Lipid

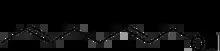
Prenol lipid (2"E"-geraniol)

Prenol lipids are synthesized from the five-carbon-unit precursors isopentenyl diphosphate and dimethylallyl diphosphate, which are produced mainly via the mevalonic acid (MVA) pathway. The simple isoprenoids (linear alcohols, diphosphates, etc.) are formed by the successive addition of C5 units, and are classified according to number of these terpene units. Structures containing greater than 40 carbons are known as polyterpenes. Carotenoids are important simple isoprenoids that function as antioxidants and as precursors of vitamin A. Another biologically important class of molecules is exemplified by the quinones and hydroquinones, which contain an isoprenoid tail attached to a quinonoid core of non-isoprenoid origin. Vitamin E and vitamin K, as well as the ubiquinones, are examples of this class. Prokaryotes synthesize polyprenols (called bactoprenols) in which the terminal isoprenoid unit attached to oxygen remains unsaturated, whereas in animal polyprenols (dolichols) the terminal isoprenoid is reduced.